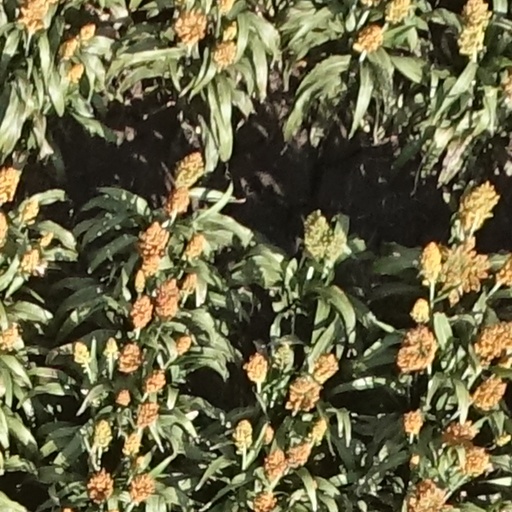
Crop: sorghum